Comano, Ticino

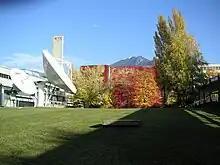
TSI headquarter in Comano

, Comano had an unemployment rate of 1.69%. , there were 11 people employed in the primary economic sector and about 6 businesses involved in this sector. 46 people were employed in the secondary sector and there were 7 businesses in this sector. 716 people were employed in the tertiary sector, with 35 businesses in this sector. There were 718 residents of the municipality who were employed in some capacity, of which females made up 40.4% of the workforce.